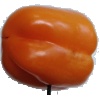
Label: orange_pepper